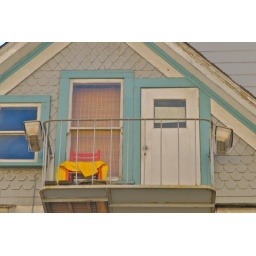
Top floor of an old building in Grass Valley, CA